Capital Bank Financial

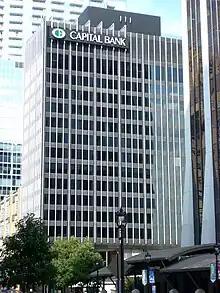
Capital Bank's headquarters in Raleigh

On December 16, 2010, shareholders of Raleigh, North Carolina–based Capital Bank approved selling a majority interest to NAFH, which would buy newly issued stock rather than stock from existing shareholders. Capital Bank began in 1997 as the Triangle's first new bank in eight years, after raising $26 million, the most for a new bank in the state's history. By 2005, after expansion and buying other banks, Capital had $915 million in assets, and by 2010, assets had reached $1.7 billion. The Late-2000s recession hurt Capital, and regulators expected the bank to act. At one time, selling new stock was considered. Finally, Capital chose to accept help from NAFH. The deal originally depended on NAFH being able to get a 50% discount on preferred stock and warrants acquired by the U.S. Treasury during the 2008 financial crisis. However, in a January 18, 2011 interview, Capital CEO Grant Yarber said the federal government would get all its money back.